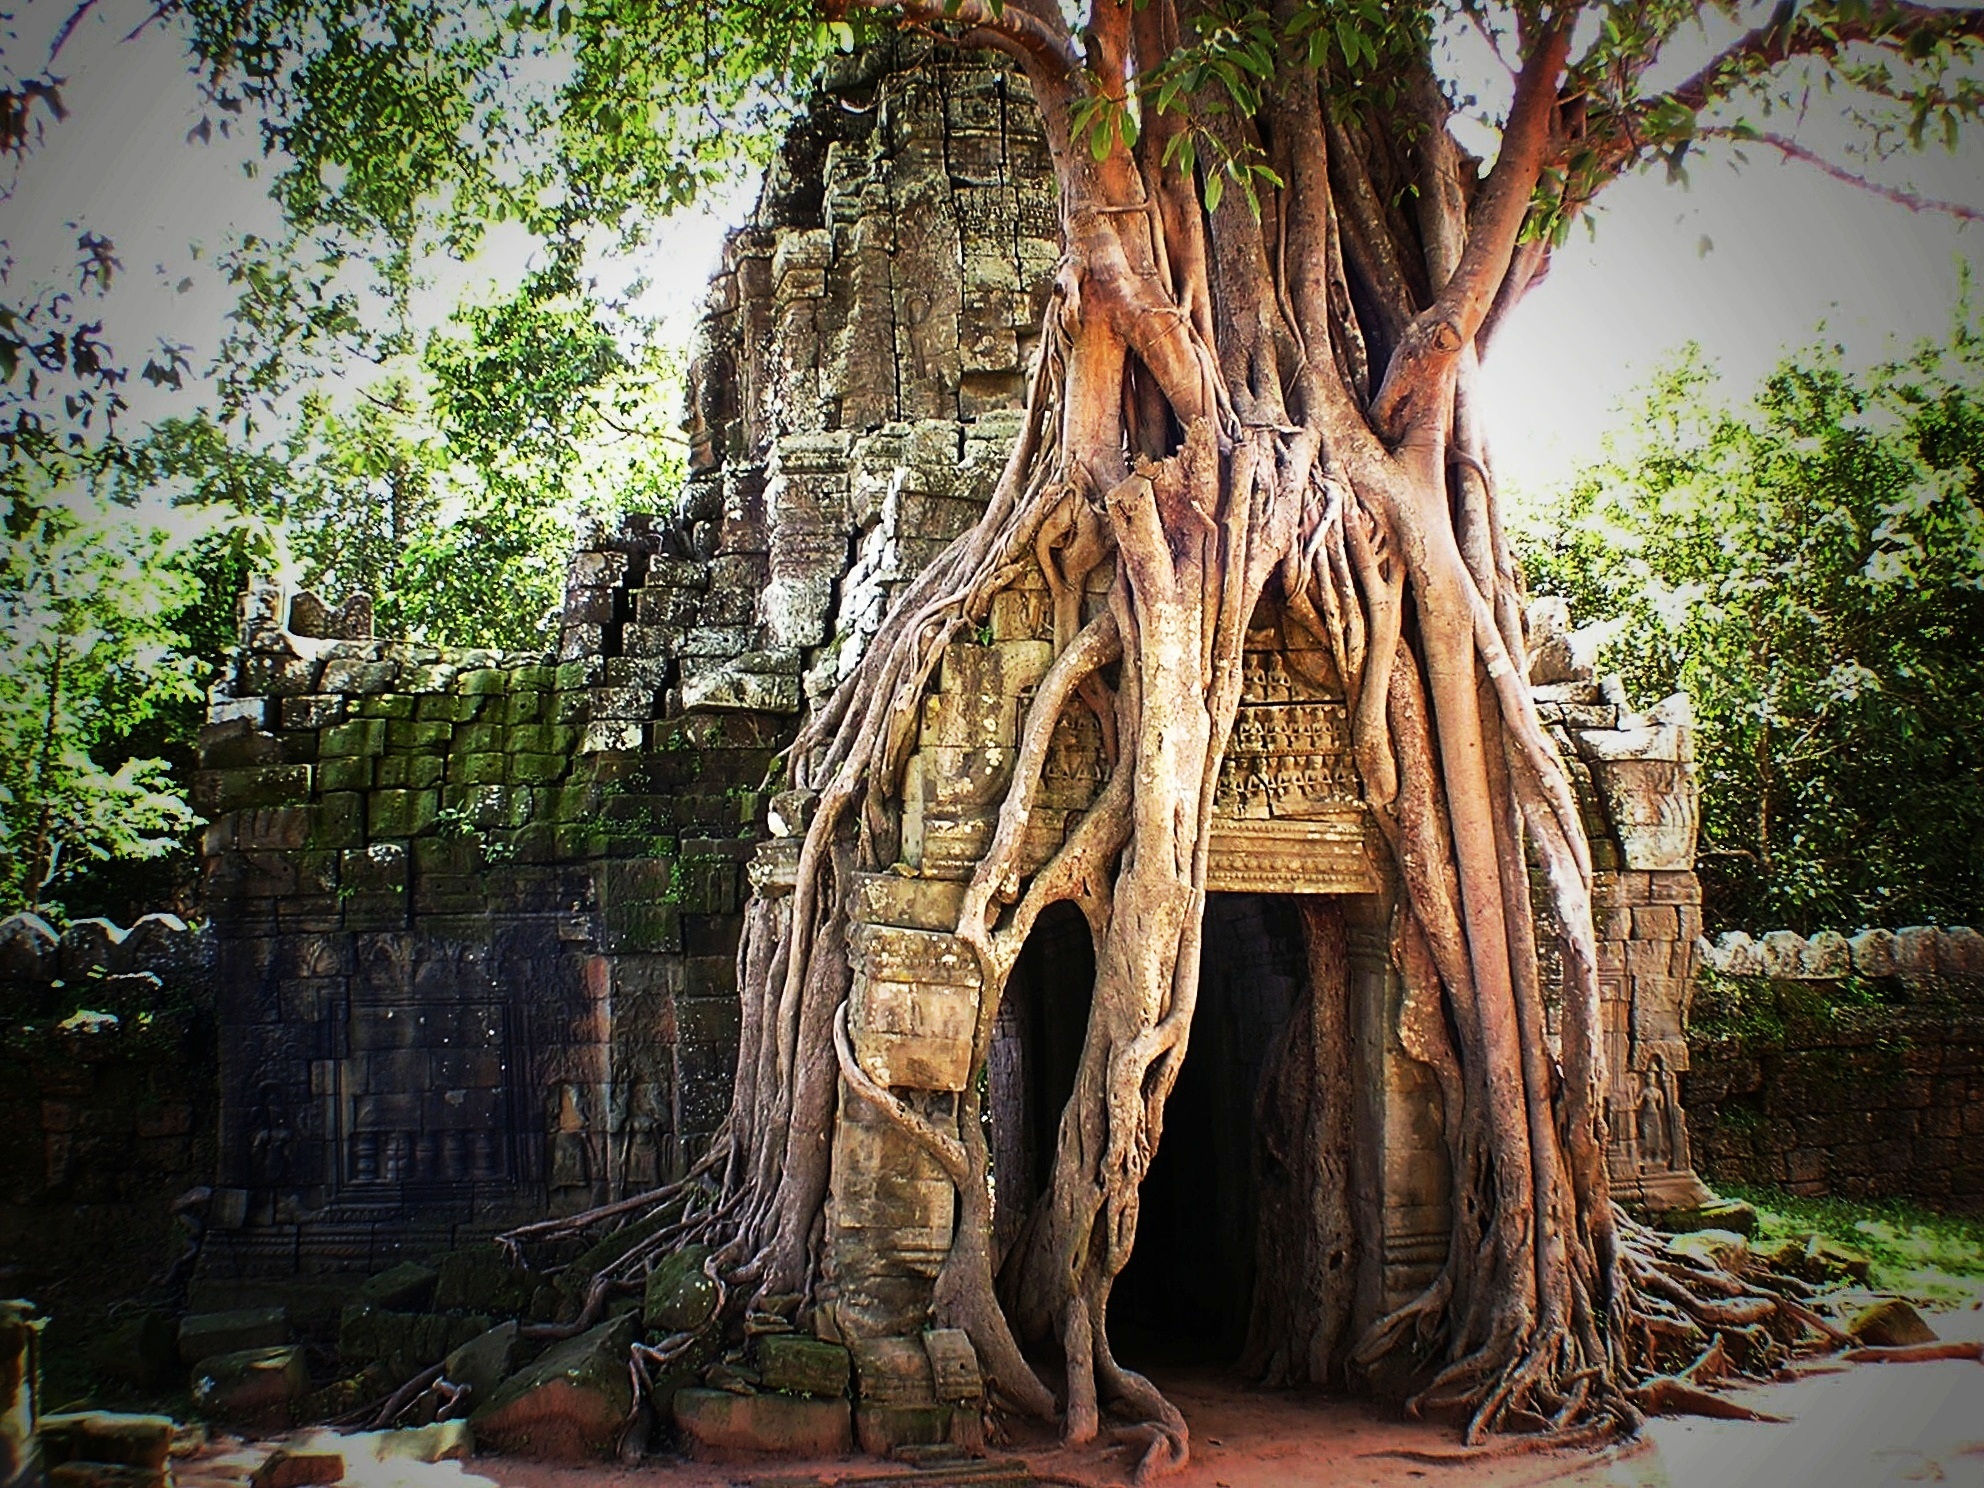
tree, forest, plant, wood, flower, trunk, jungle, asia, botany, goal, root, world heritage, places of interest, temple, cambodia, unesco, angkor, siem reap, tomb raider, indiana jones, woody plant, arecales